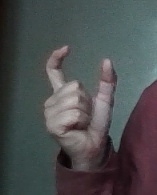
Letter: nun